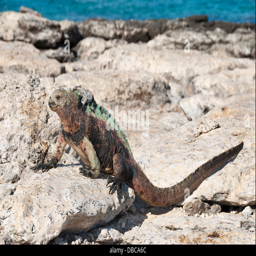
marine iguana basking in the sunshine to warm up before feeding